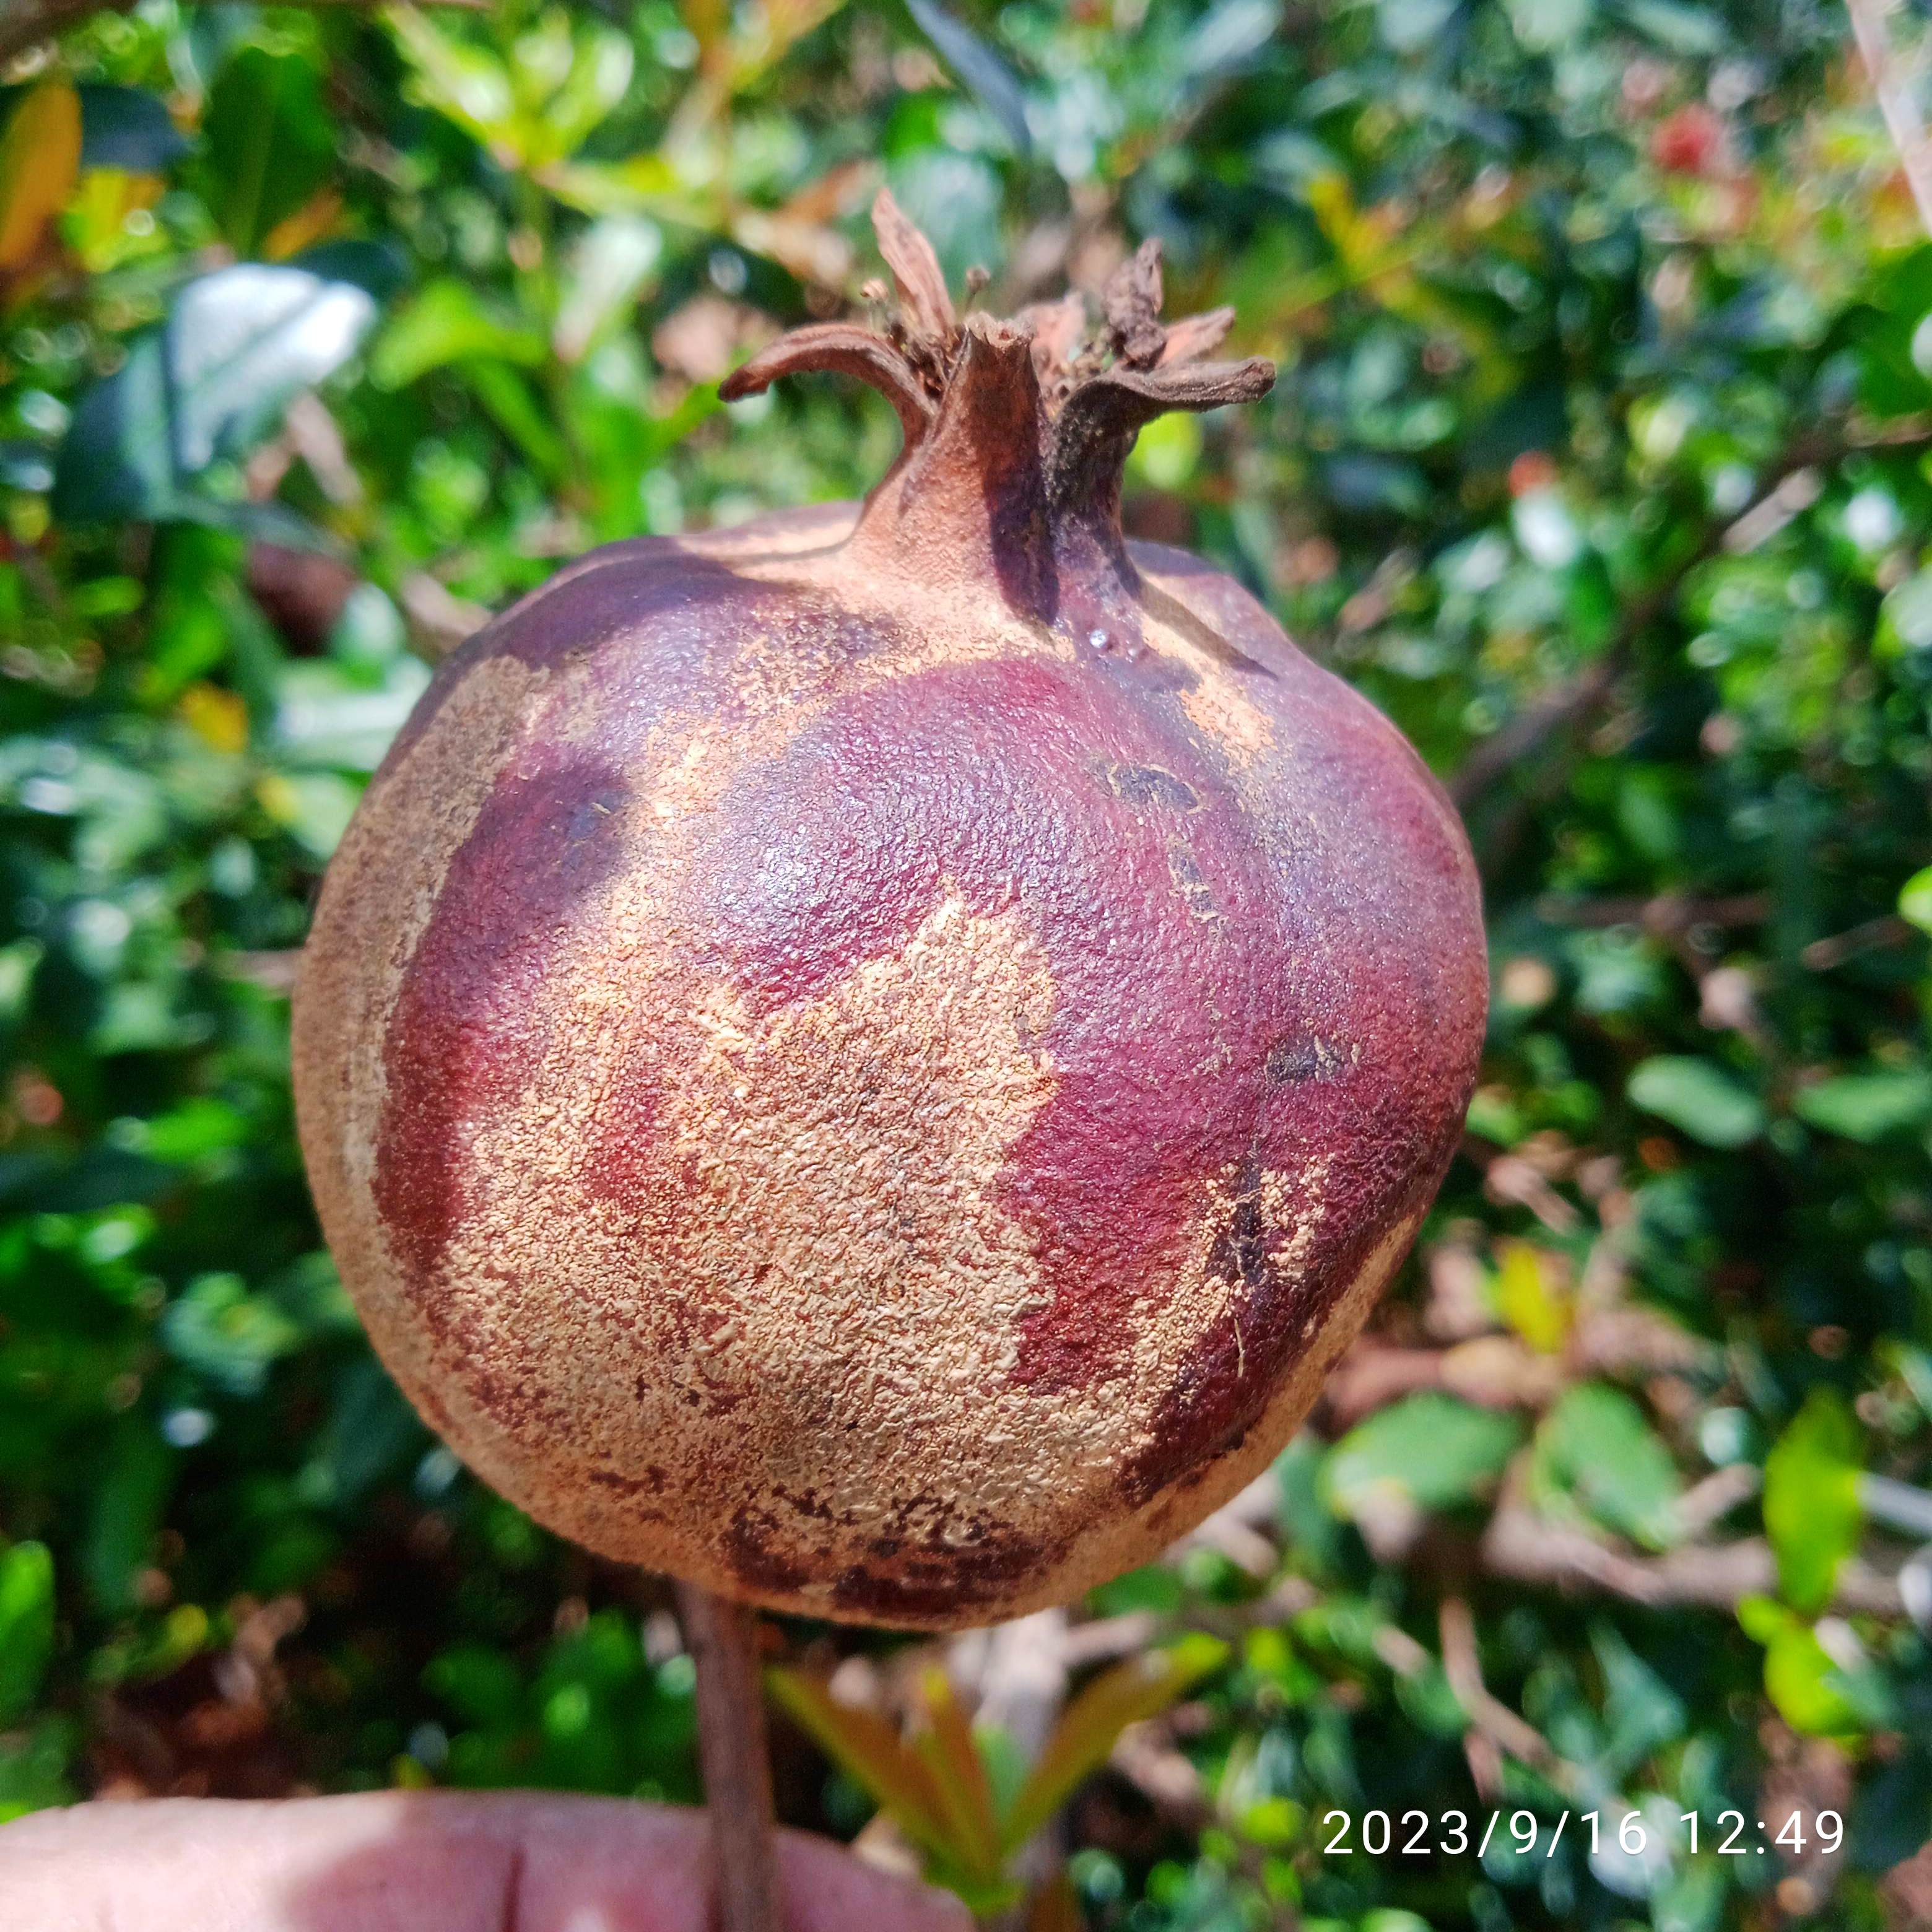
Label: Alternaria